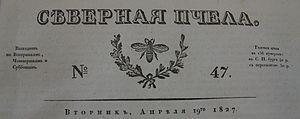
L’Abeille du nord est une gazette politico-littéraire qui fut éditée à Saint-Pétersbourg de 1825 à 1864 et paraissait au début trois fois par semaine. Elle avait une grande influence sous le règne de Nicolas Iᵉʳ dans tout l'Empire russe.